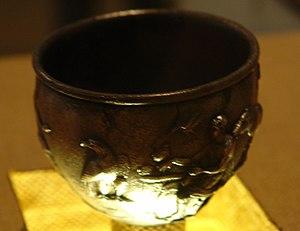
Lyon à la préhistoire est une période longtemps considérée par les historiens comme inexistante, la fondation romaine de la cité restant jusqu'à la fin du XXᵉ siècle le point de départ de l'occupation humaine de la ville. Toutefois, de nombreuses fouilles archéologiques ont progressivement mis au jour des signes de présence celte permanente ou de long terme et la vision des historiens a fortement évolué depuis lors.